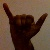
The image shows a hand gesture representing the letter 'Y' in Indian Sign Language.